Harroun

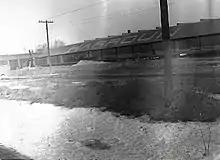
Harroun factory roof

The Harroun was an American automobile manufactured in Wayne, Michigan, by the Harroun Motor Sales Corporation from 1916 to 1920. The company was named after its founder, Ray Harroun.